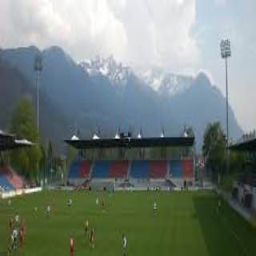
Rheinpark Stadium